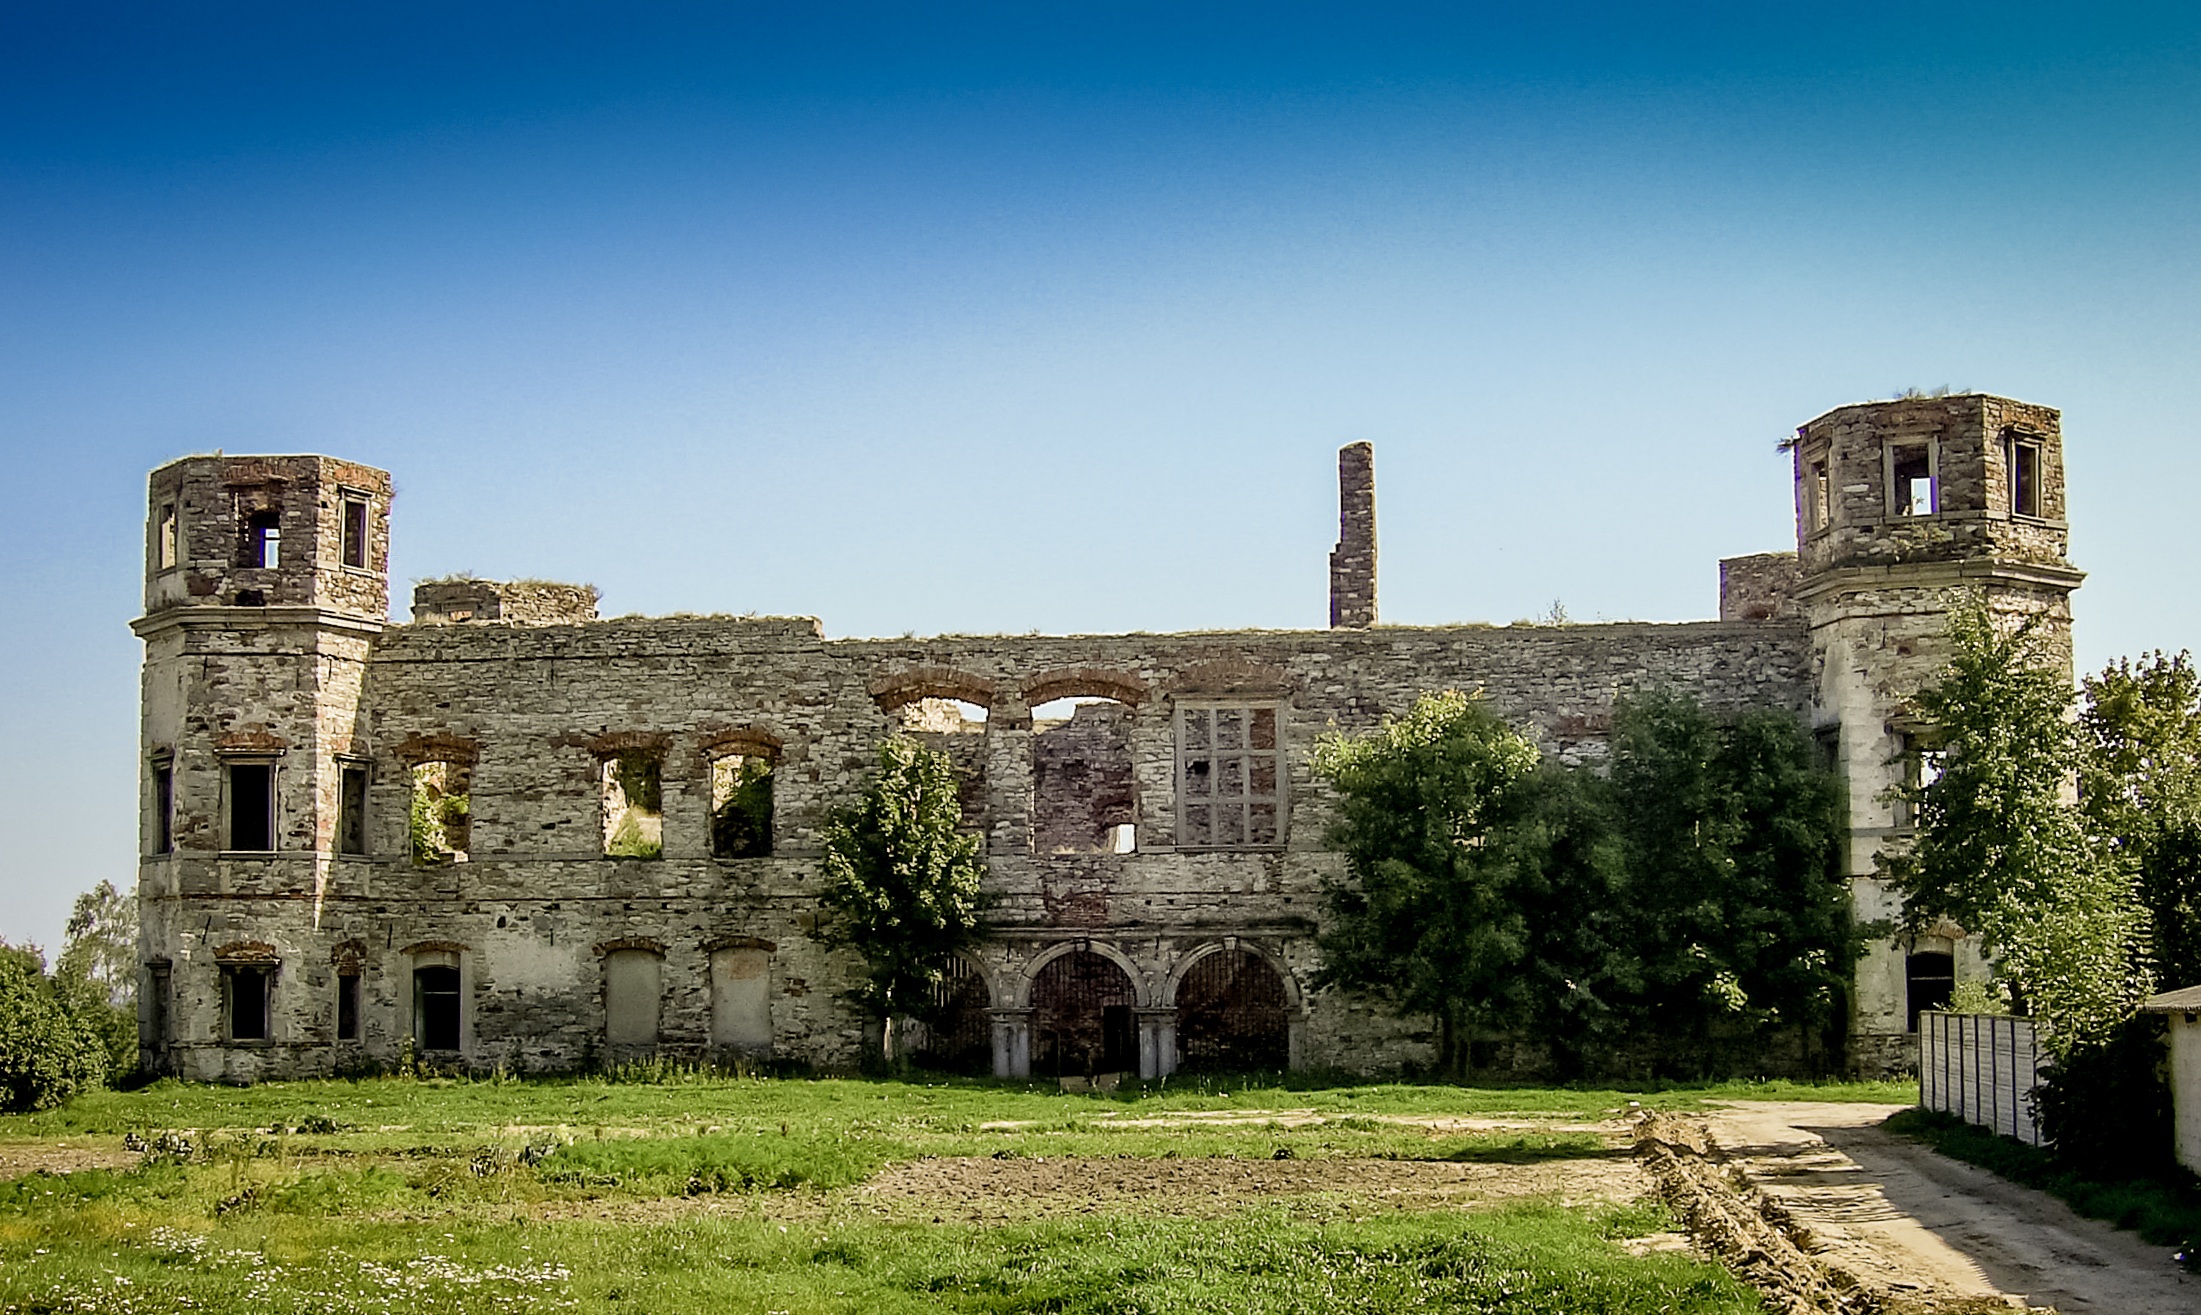
building, chateau, old, castle, fortification, place of worship, ruins, monastery, abbey, estate, the ruins of the, stately home, ancient history